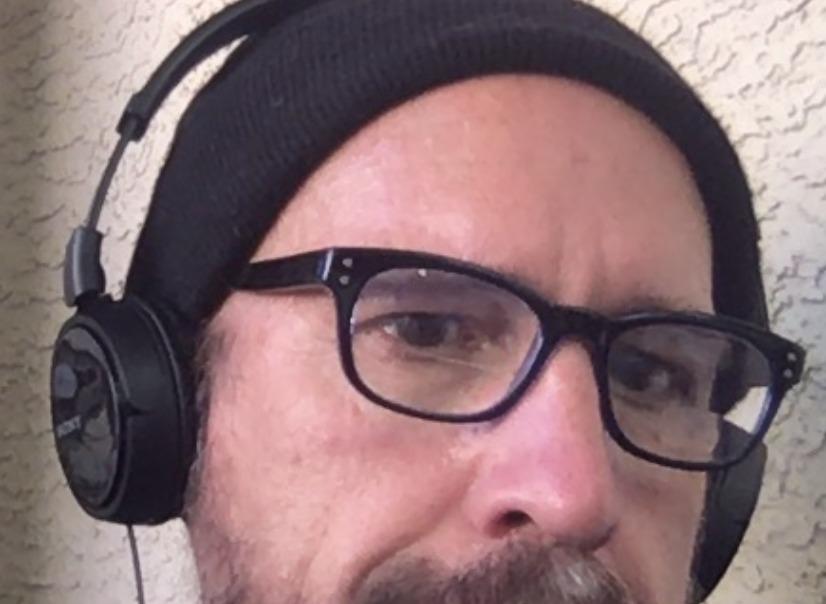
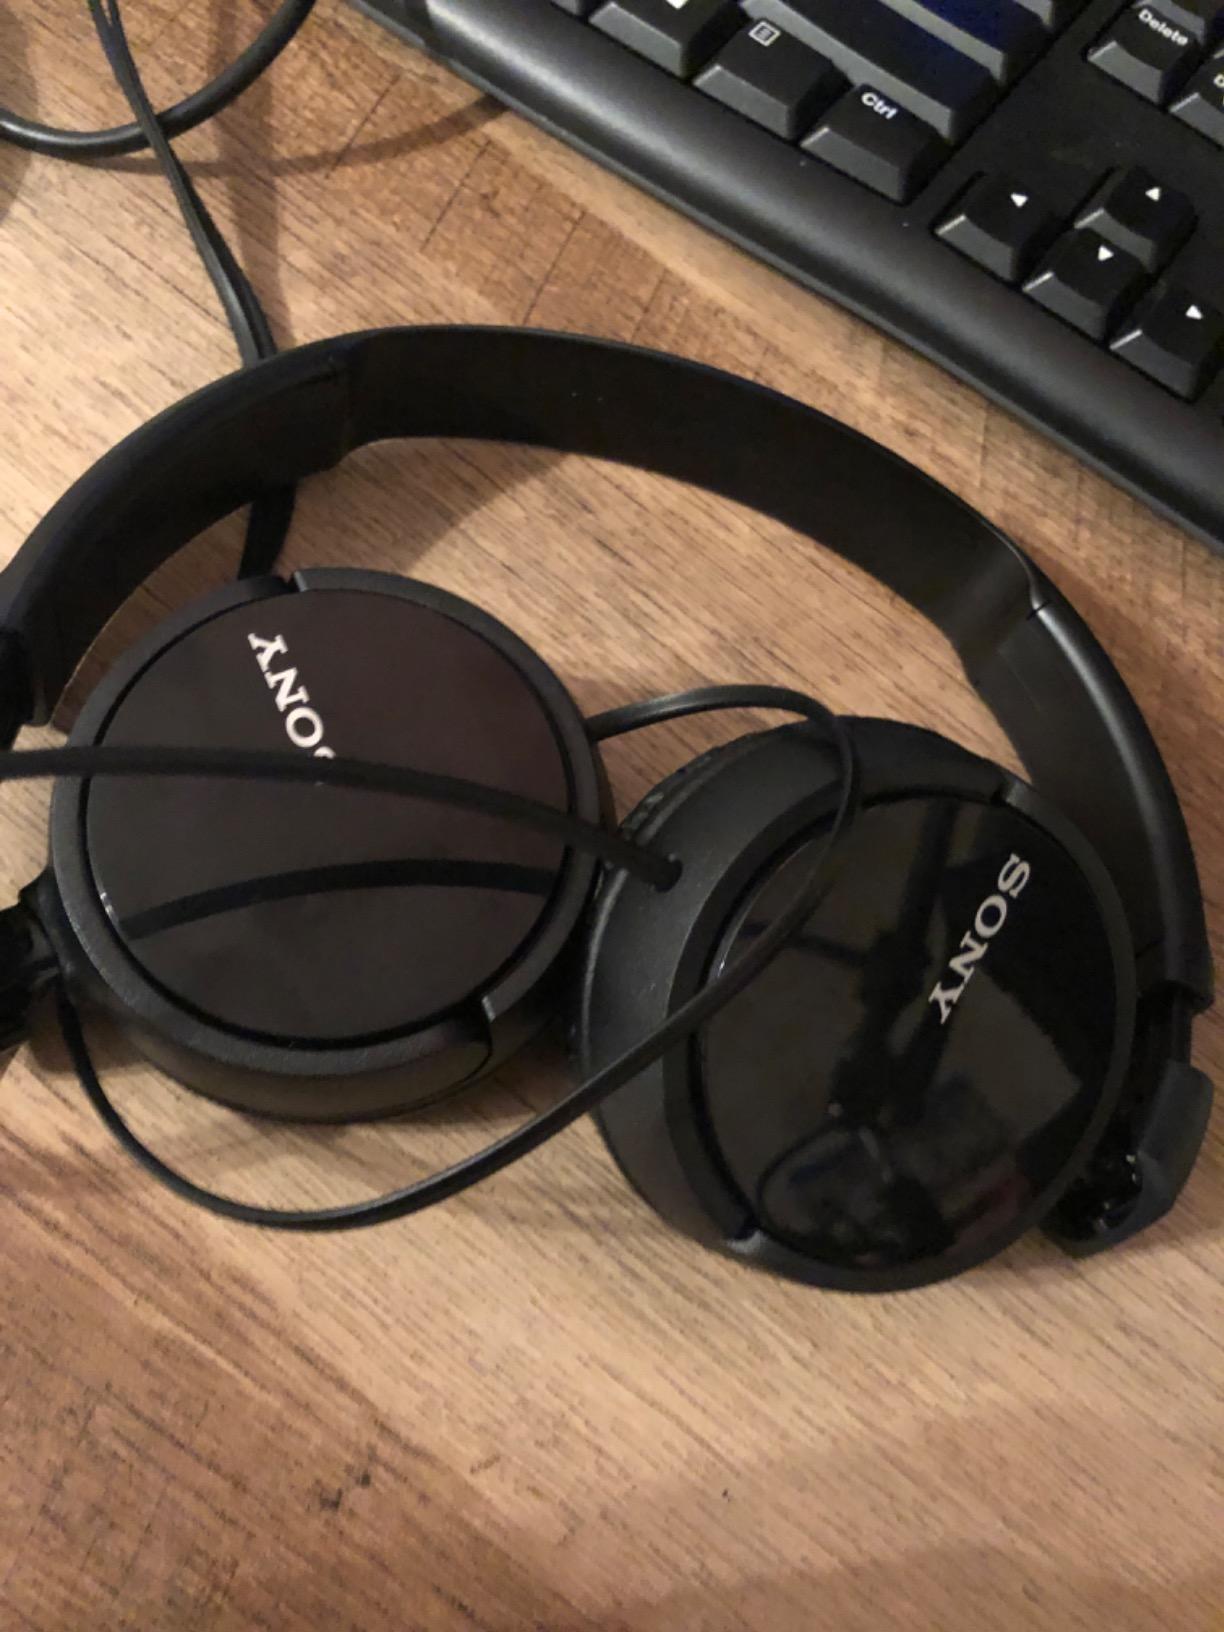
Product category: headphones
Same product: yes